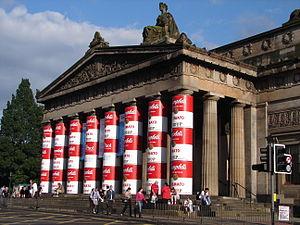
La Royal Scottish Academy est l'académie des beaux-arts nationale d'Écosse. Elle promeut l'art contemporain du pays.